Duffield Memorial

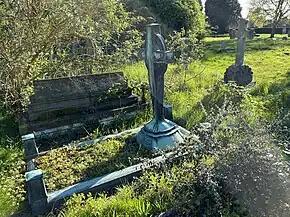
Right-hand side of the Duffield Memorial

The memorial is located approximately east of the Church of St Mary. It is made of riveted sections of bronze sheet metal and designed in the Art Nouveau style. It consists of edging that follows the rectangular perimeter of the grave, and a vertical cross. Small pillars rise from each of the four corners. The memorial is placed over the grave of the Duffields, which is made of brick.